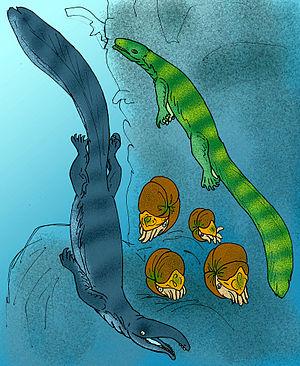
Nectosaurus est un genre éteint de « reptiles » marins thalattosauriens de la super-famille des Thalattosauroidea. Il a vécu au Trias supérieur sur la côte est de l'actuel océan Pacifique. Les spécimens de Nectosaurus ont été trouvés en Californie parmi la faune fossile de vertébrés des calcaires d'Hosselkus du comté de Shasta.
Les Thalattosauridae ou thalattosauridés forment une famille éteinte de thalattosauriens, un ordre de reptiles marins ayant vécu au Trias. La validité de cette famille est fortement remise en cause car, selon la phylogénie établie par Wu Xiao-Chun et ses collègues en 2009, elle comprend les ancêtres directs de la famille des Claraziidae, et doit être considérée comme paraphylétique.